MAN Lion's City

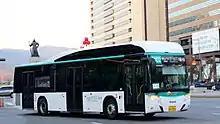
MAN NL313F with Castrosua City Versus bodywork operated by in South Korea

In 2020, during the COVID-19 pandemic, 20 units of NL323F were deregistered and retrofitted into dedicated COVID-19 patient transport vehicles known as COMET MAXI. This project is a collaboration between SMRT Corporation, HOPE Technik, Sheares Healthcare and Temasek Foundation. These buses were repainted into a Silver Livery and pasted with perforated vinyl stickers intended for privacy. These buses are retrofitted with airtight floor-to-ceiling partition separating the Bus Captain from rear passenger compartment featuring an emergency door for cross-compartment passage fitted with a rubber gasket and viewing windows on the partition. The buses are also installed with Negative Pressure System with HEPA Filters, ensuring clean air is filtered out from the passengers compartment, as which 2 seats are removed from the bus. Other modifications include the isolation of both cabin's air-conditioning system, differential pressure gauge and additional roof mounted aircon duct and an air-conditioning blower at the front of the dashboard. These buses were sold off to private operators in 2021 due to excess buses in the public service fleet, with modifications removed on some units. In November 2024, 2 units from A&S Transit were deregistered and scrapped because of mechanical issues that could not be fixed and it being costly to maintain.